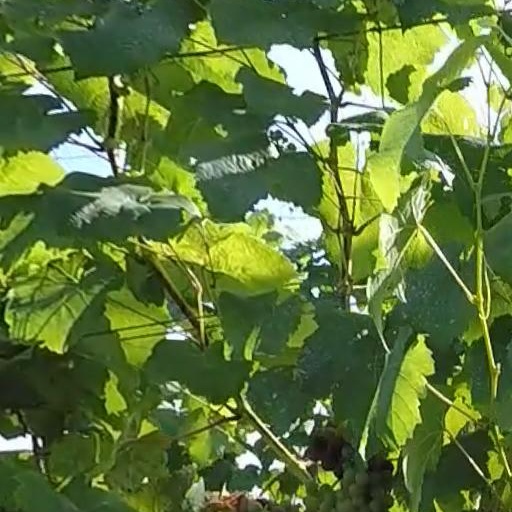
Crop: grape